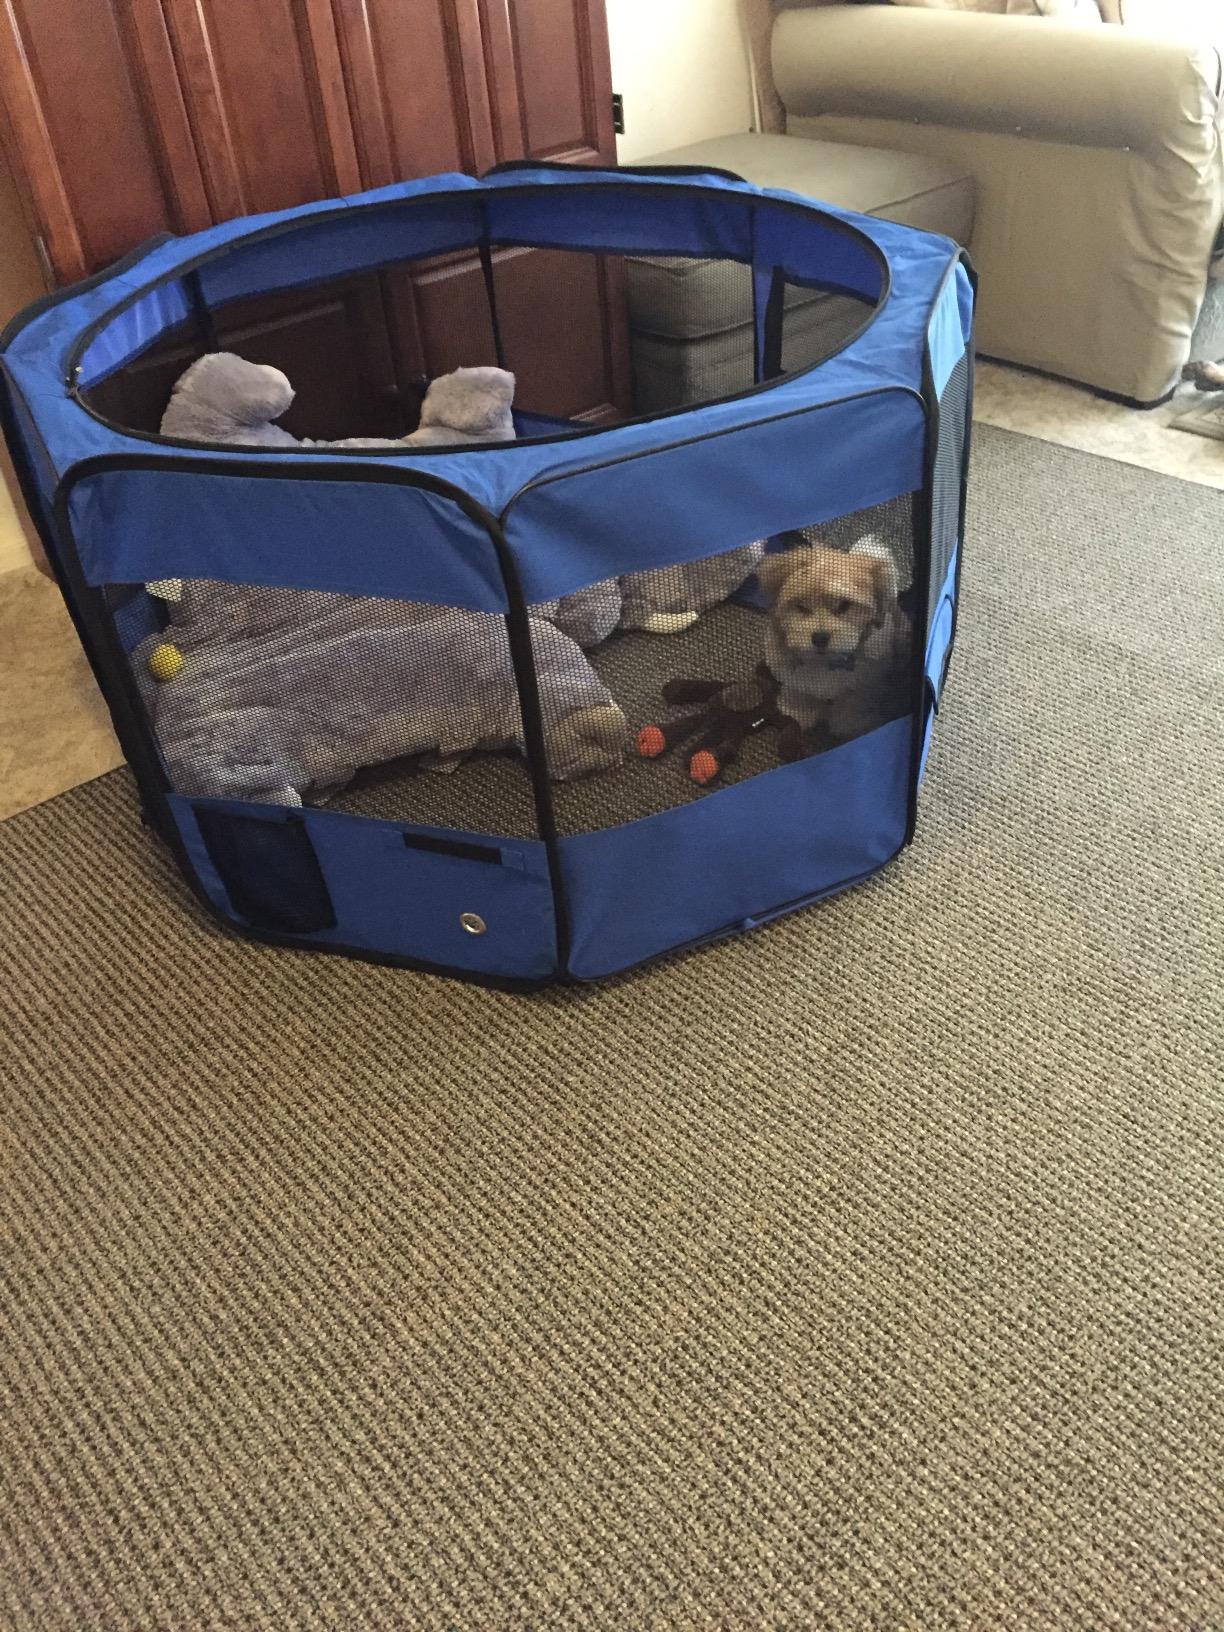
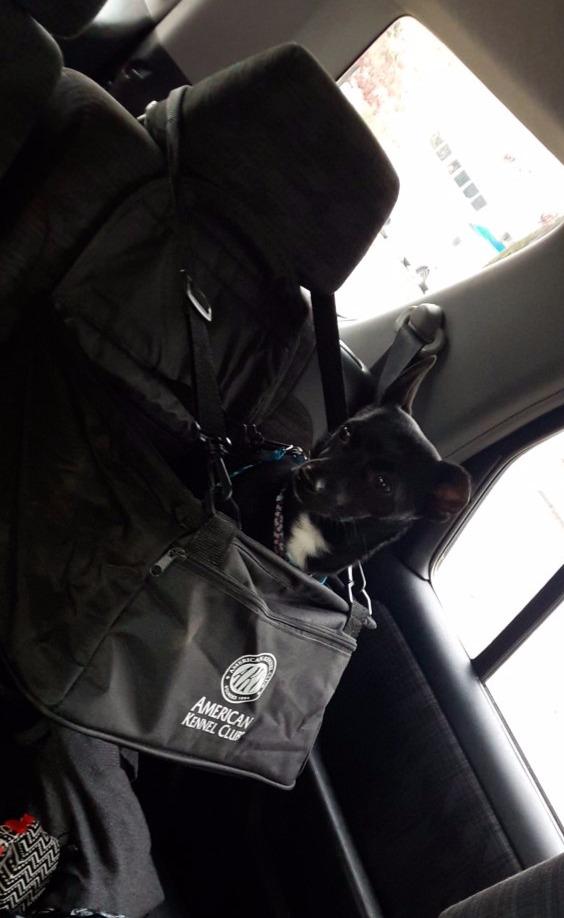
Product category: items_kennel
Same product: no